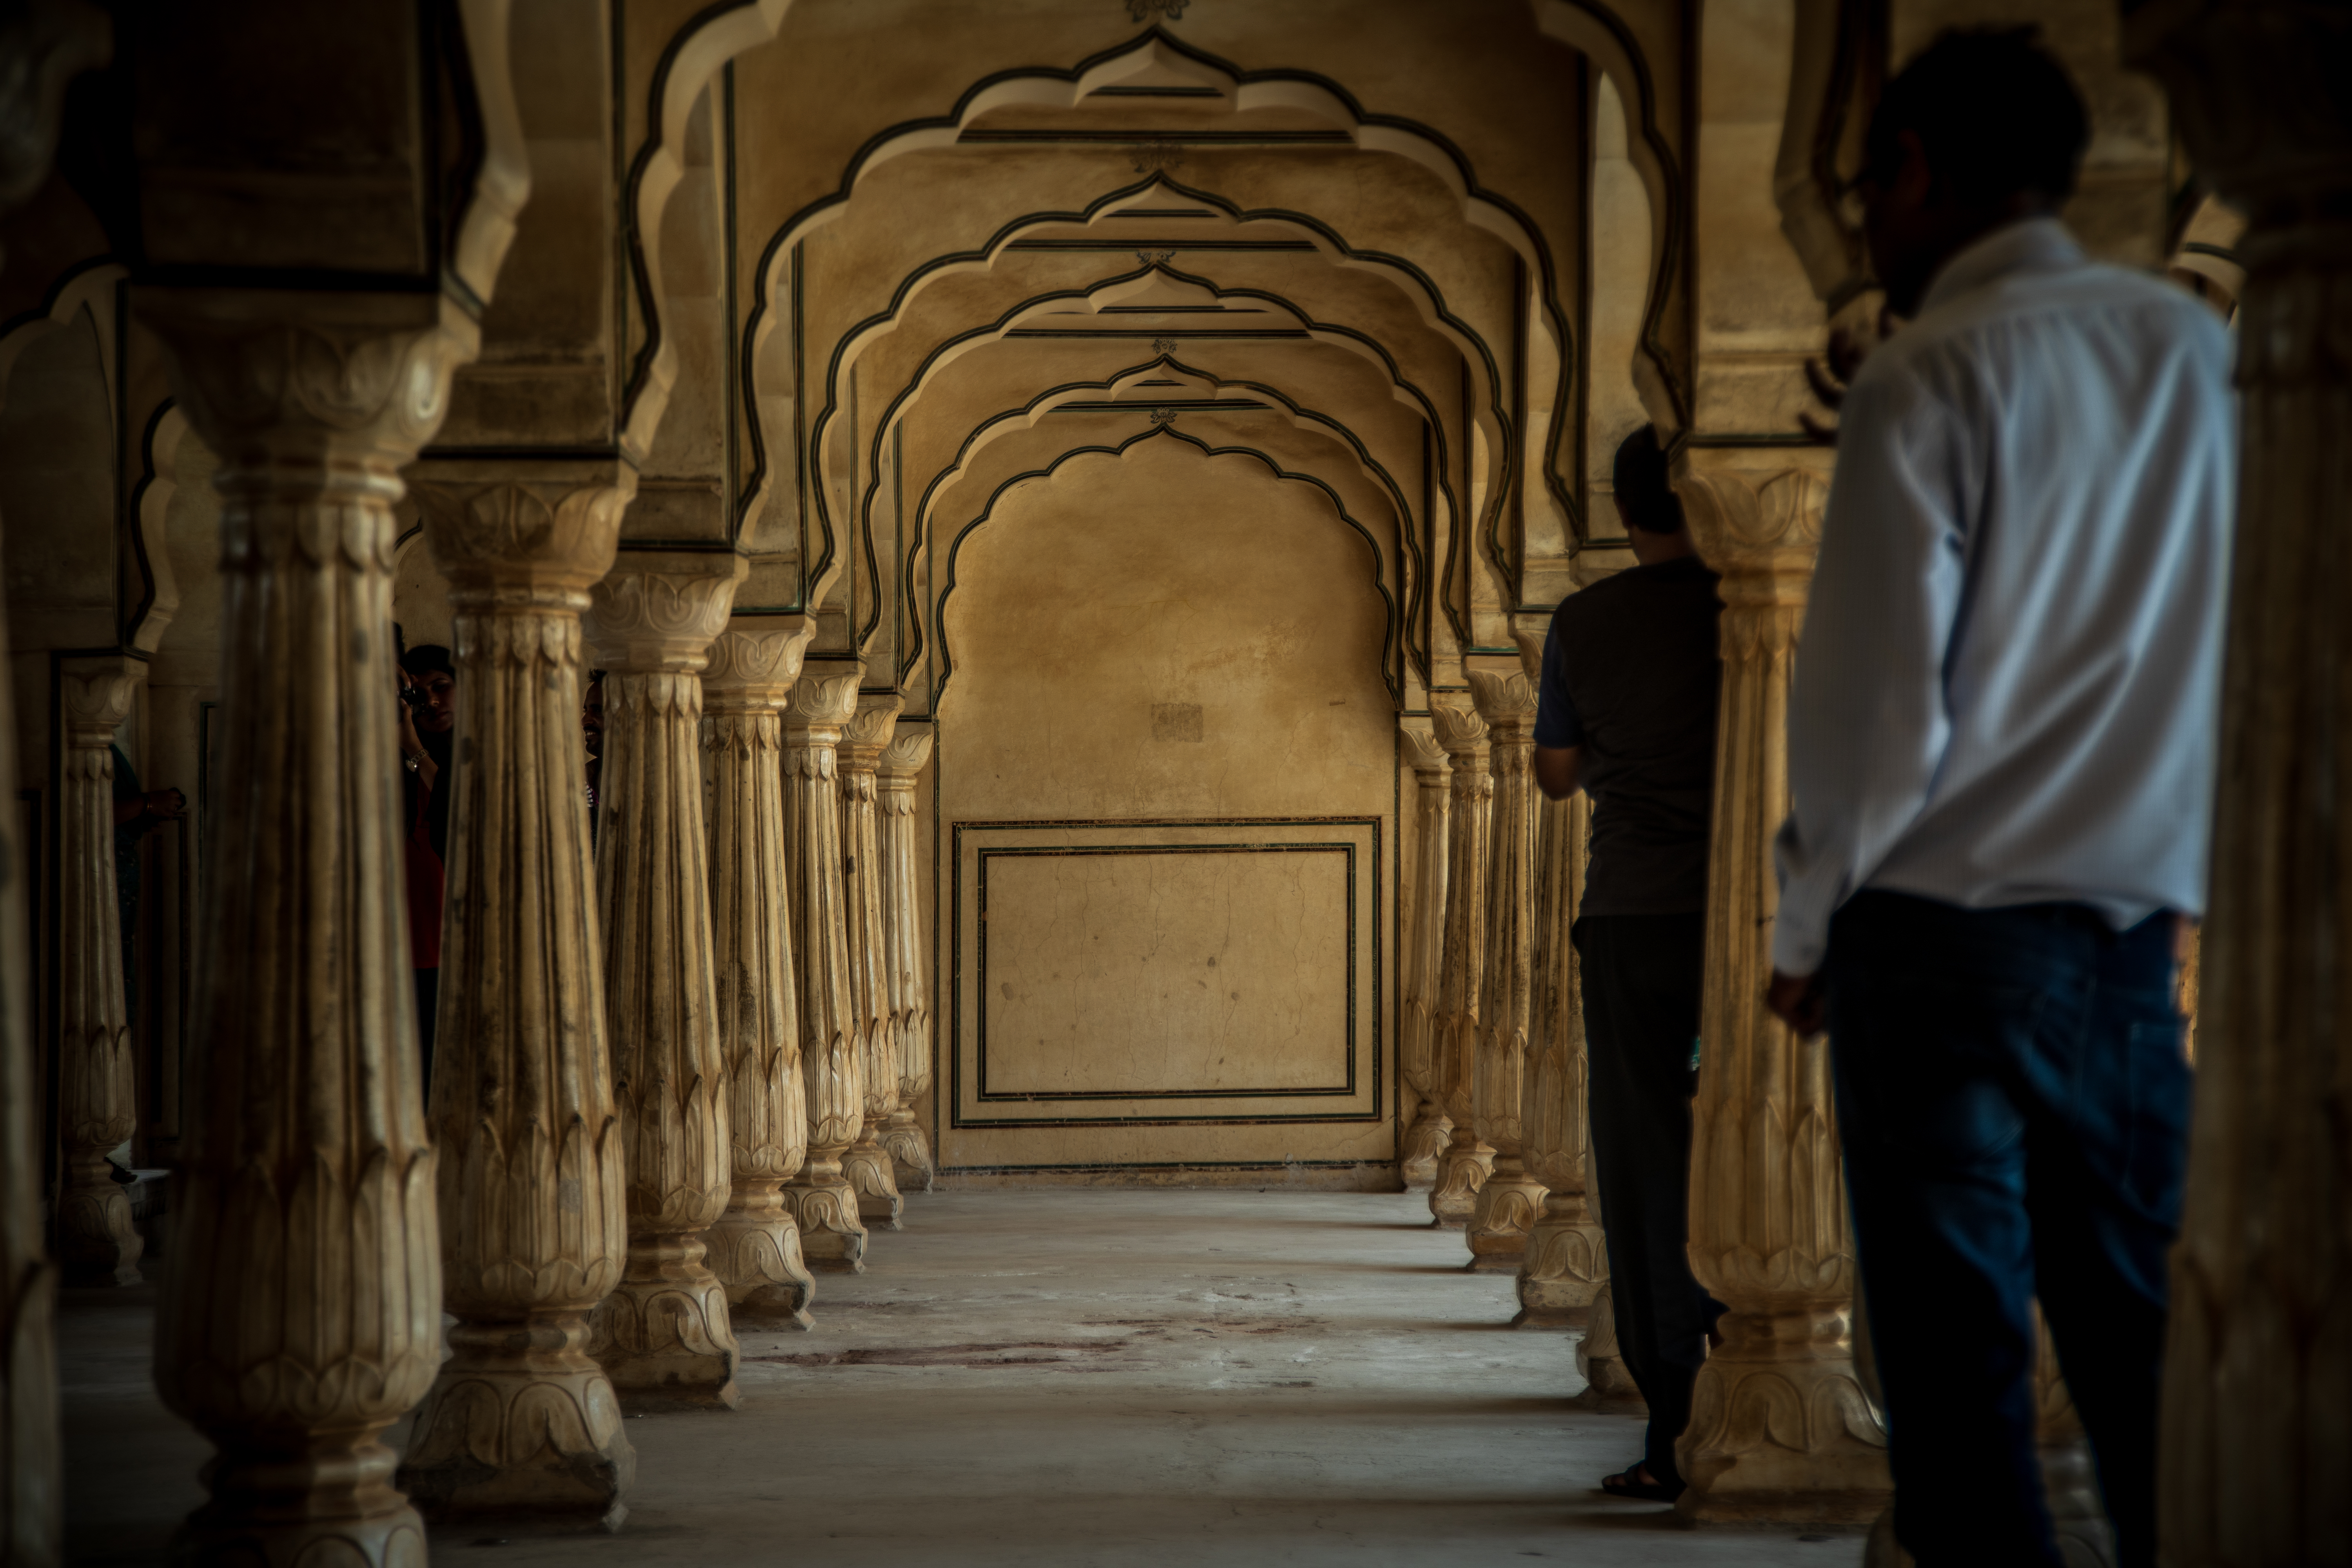
jaipur, amber, amer, ancient, architecture, art, asia, building, castle, colorful, culture, design, destination, detail, empire, famous, fort, ganesh, gate, gateway, heritage, historic, historical, history, holiday, india, islam, king, landmark, landscape, legend, maharajah, monument, mosaic, mosque, mughal, old, orange, ornament, ornate, palace, rajasthan, rajput, sightseeing, stone, structure, tourism, tourist, traditional, travel, arch, column, arcade, crypt, stone carving, stock photography, temple, carving, medieval architecture, symmetry, ancient history, darkness